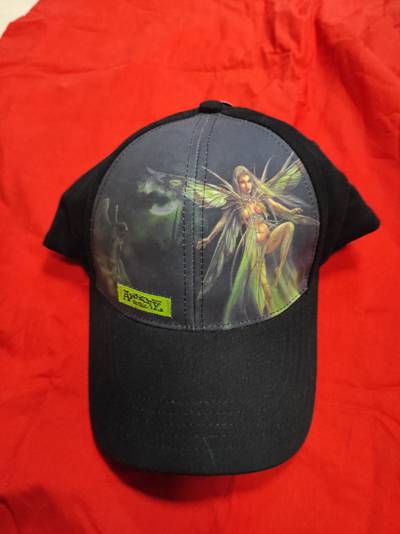
Waste category: clothes